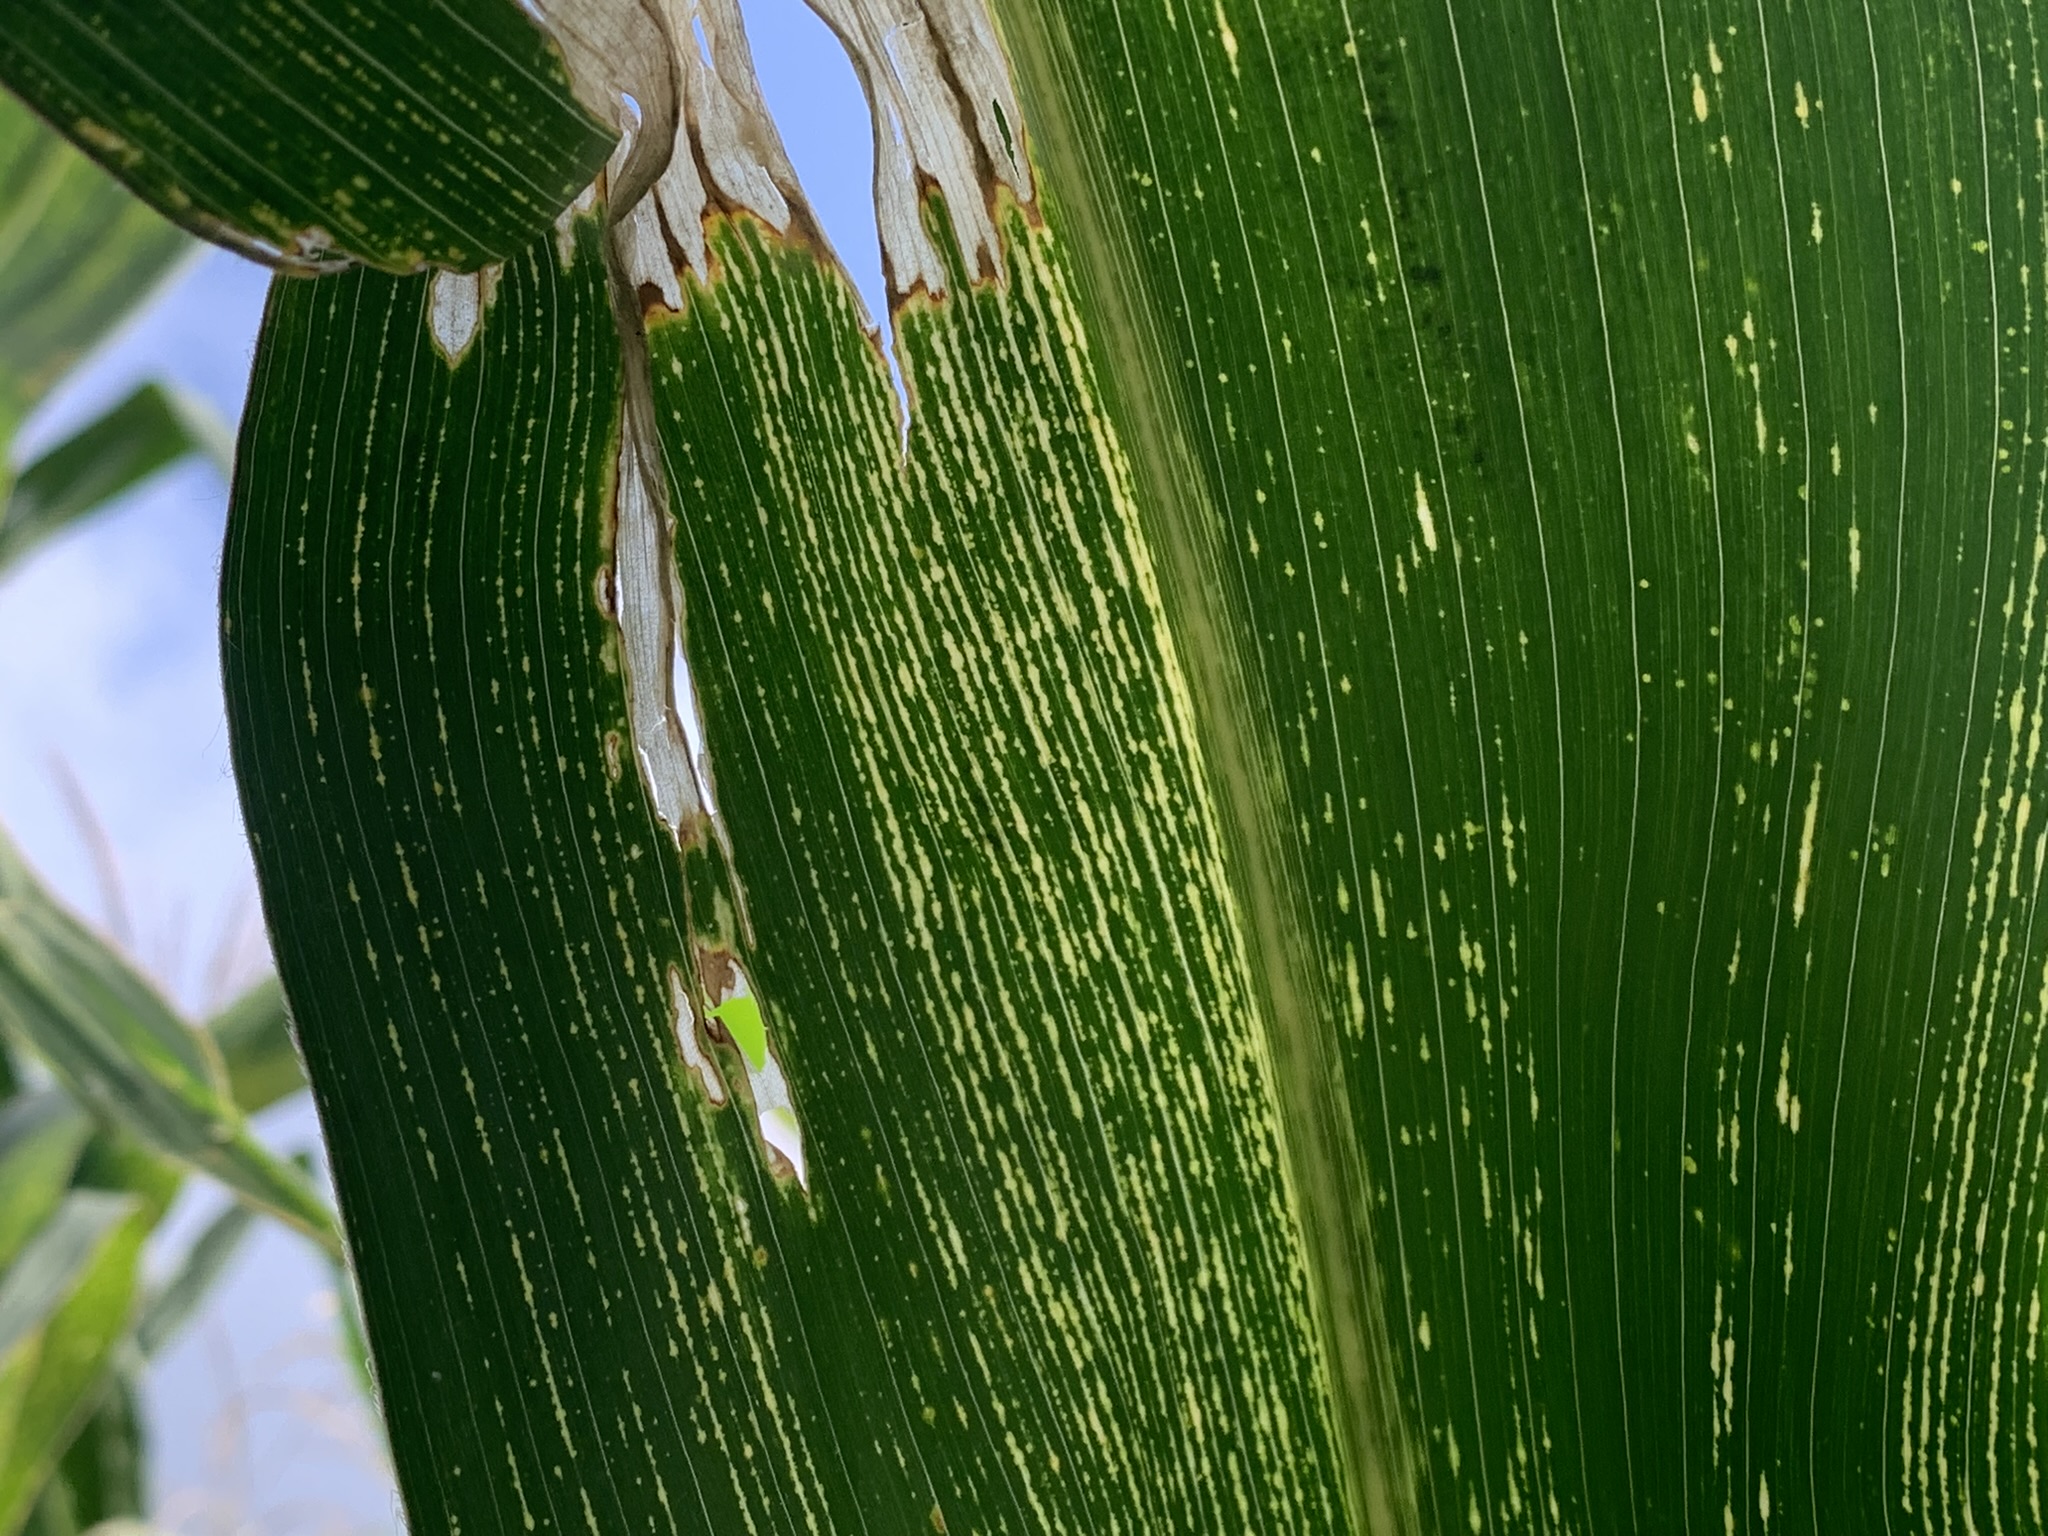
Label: MSV